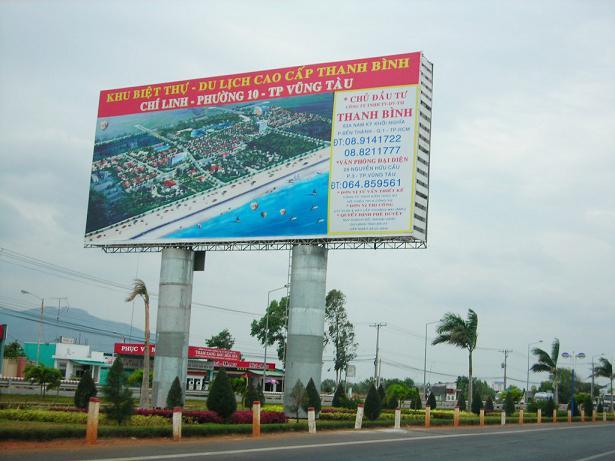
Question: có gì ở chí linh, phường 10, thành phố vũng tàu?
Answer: có khu biệt thự - du lịch cao cấp thanh bình